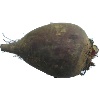
Label: beetroot